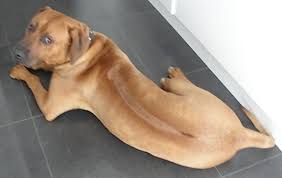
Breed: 230-n000080-Rhodesian_ridgeback